Tanks of New Zealand

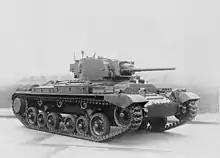
A Valentine tank, the MK V was a Valentine III with an American 138 hp GMC 6004 diesel engine and US-made transmission.

The armoured regiments were organized along British lines although with fewer tanks than their British counterparts. A New Zealand armoured regiment consisted of 52 Sherman tanks. These composed a Regimental HQ troop of four tanks and three Squadrons of sixteen tanks. In addition the regiment contained a Recce Troop equipped with Stuart V light tanks in both turreted and turret less configurations and an Intercommunication troop equipped with Lynx light scout cars. Each Squadron consisted of a Squadron Headquarters with four tanks and four troops each of three tanks.